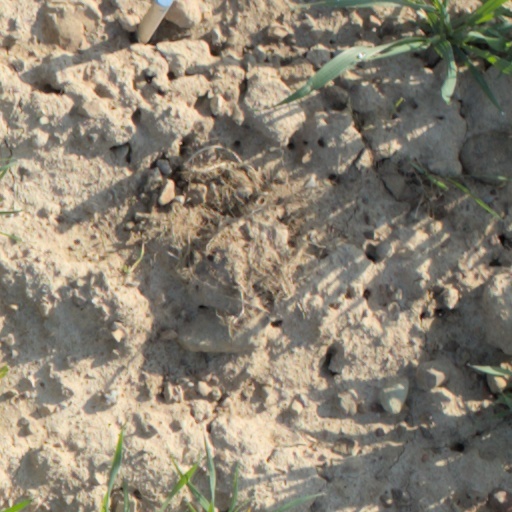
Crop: wheat